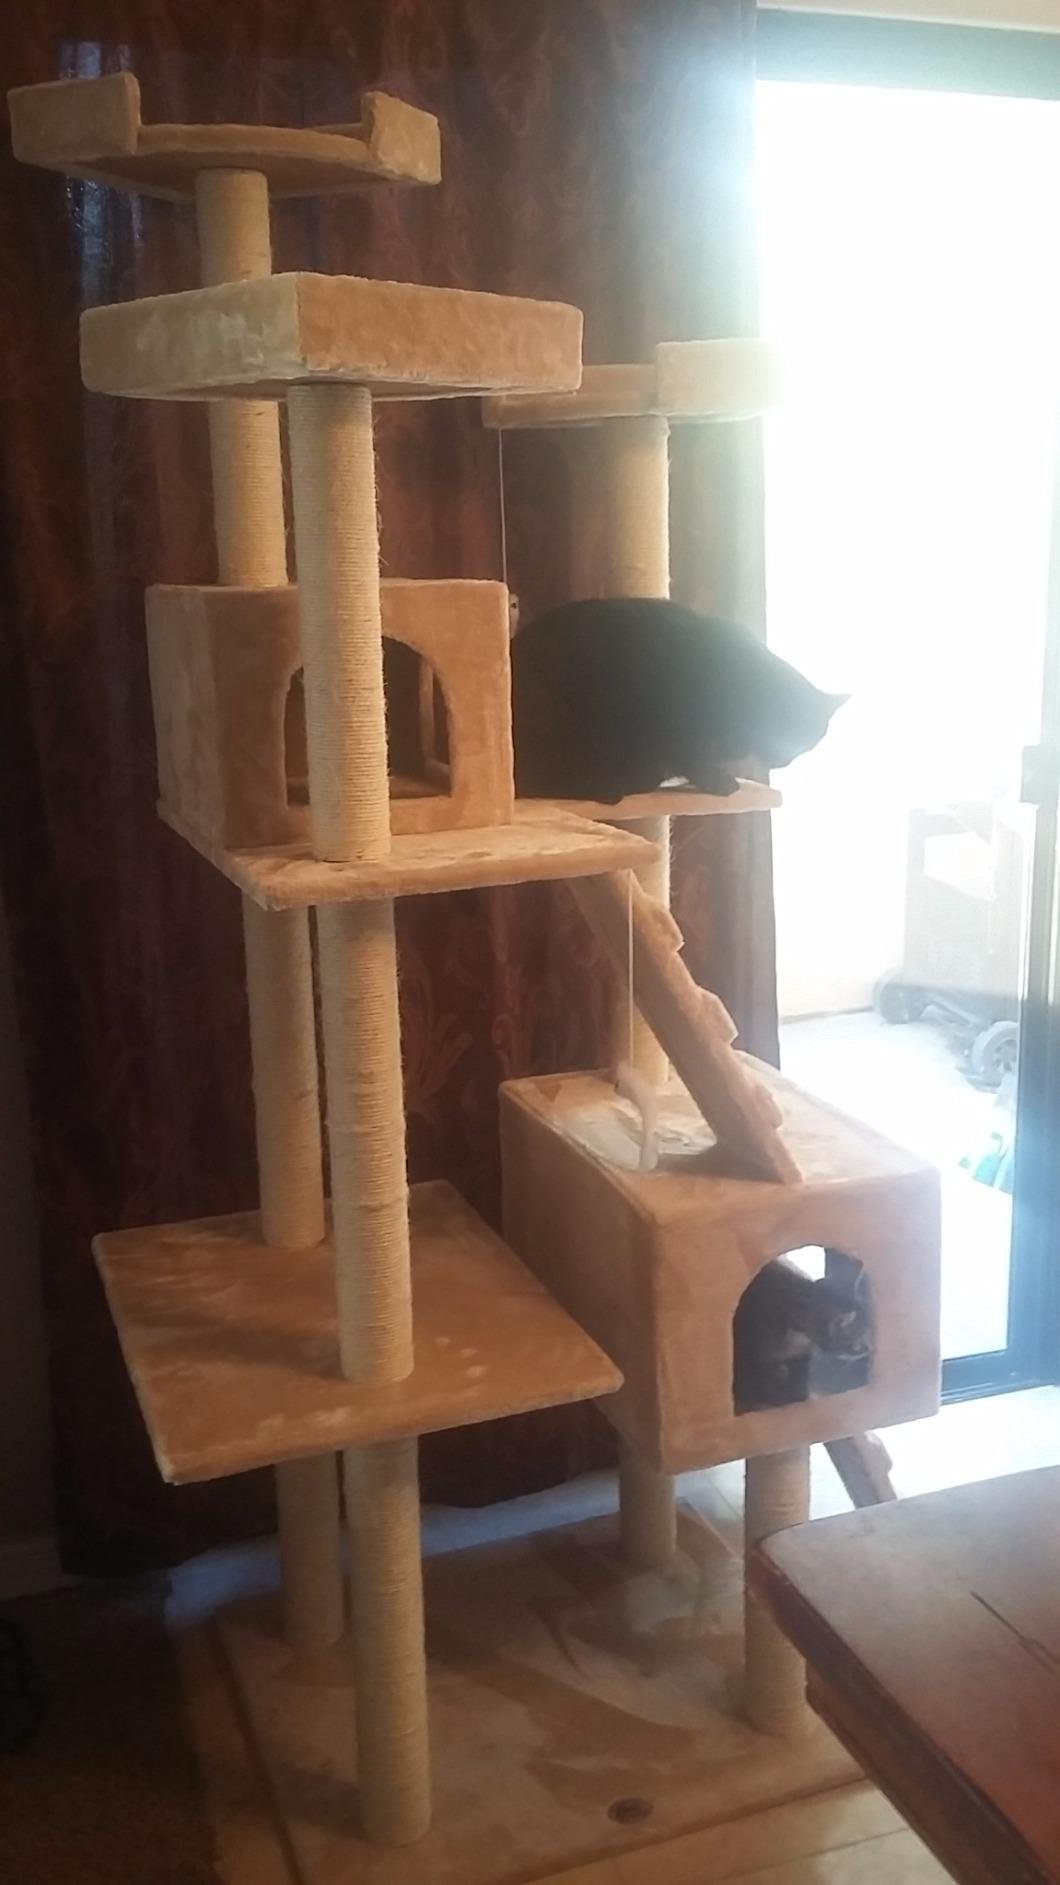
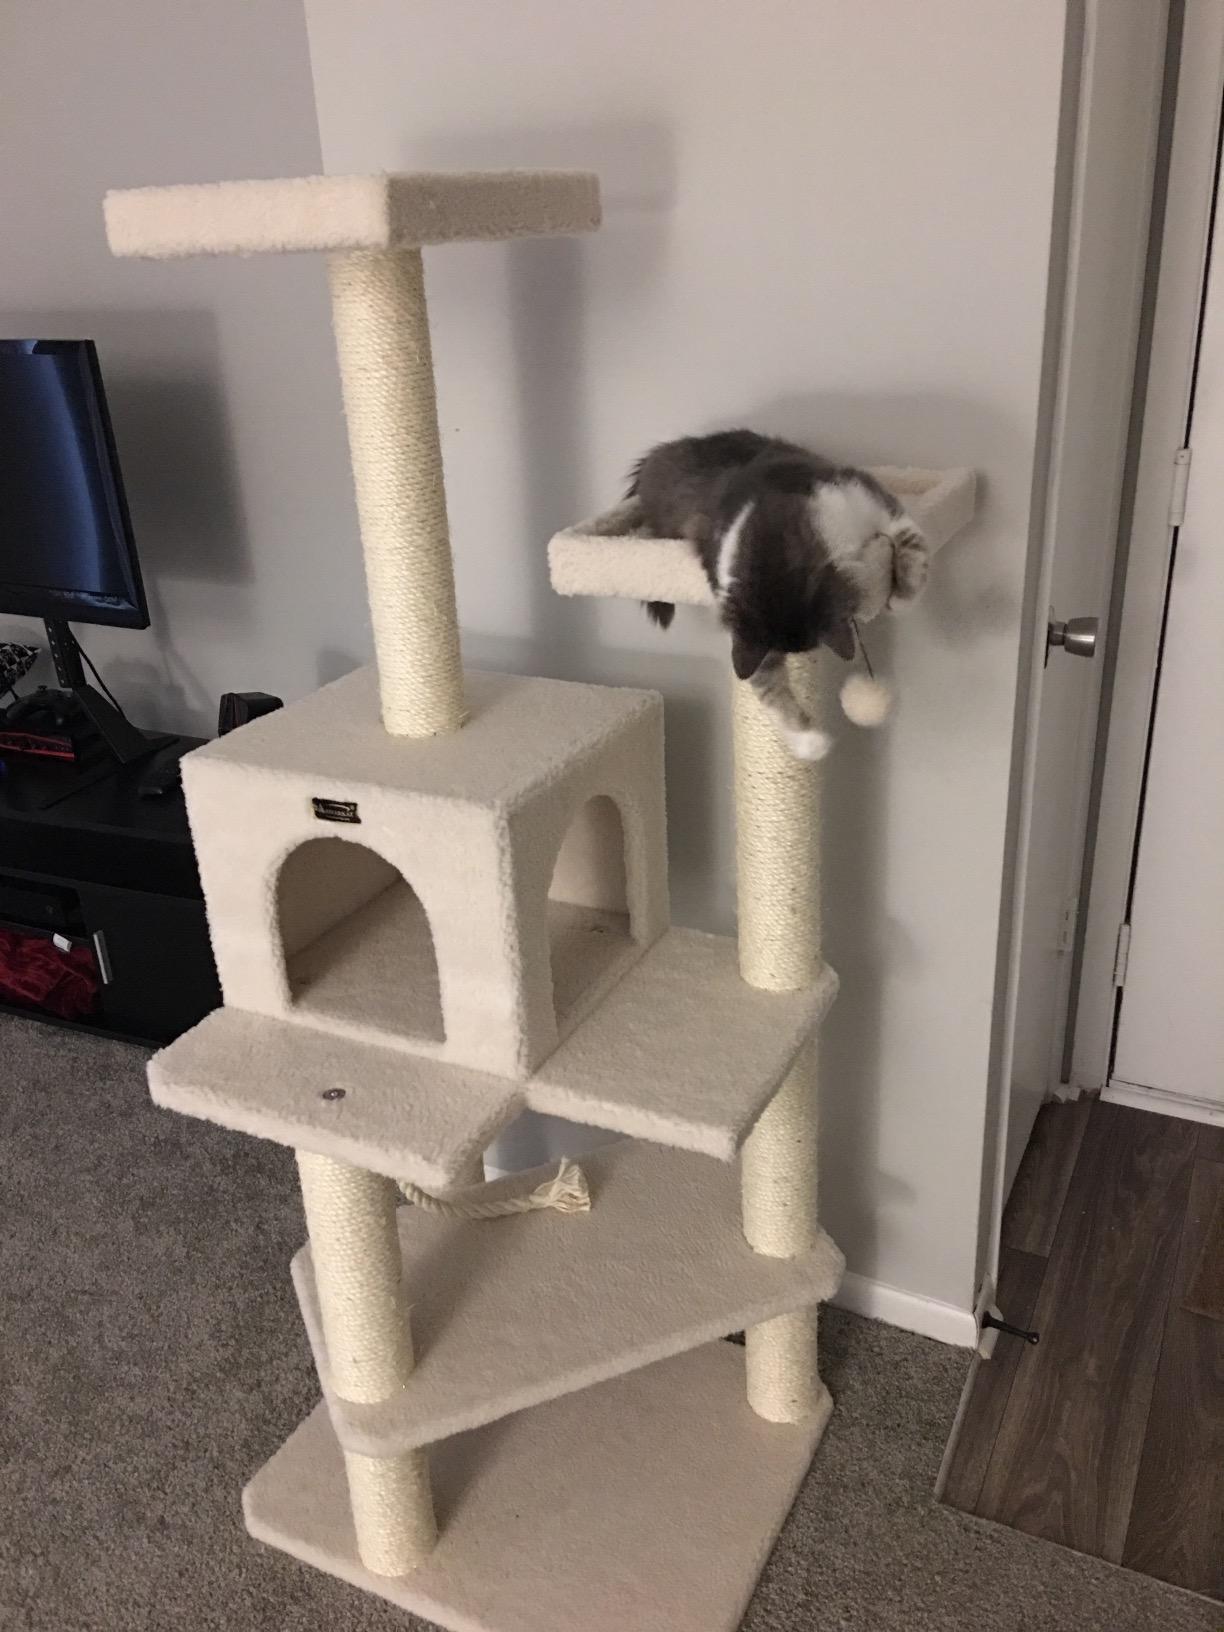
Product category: items_cat tree
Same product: no